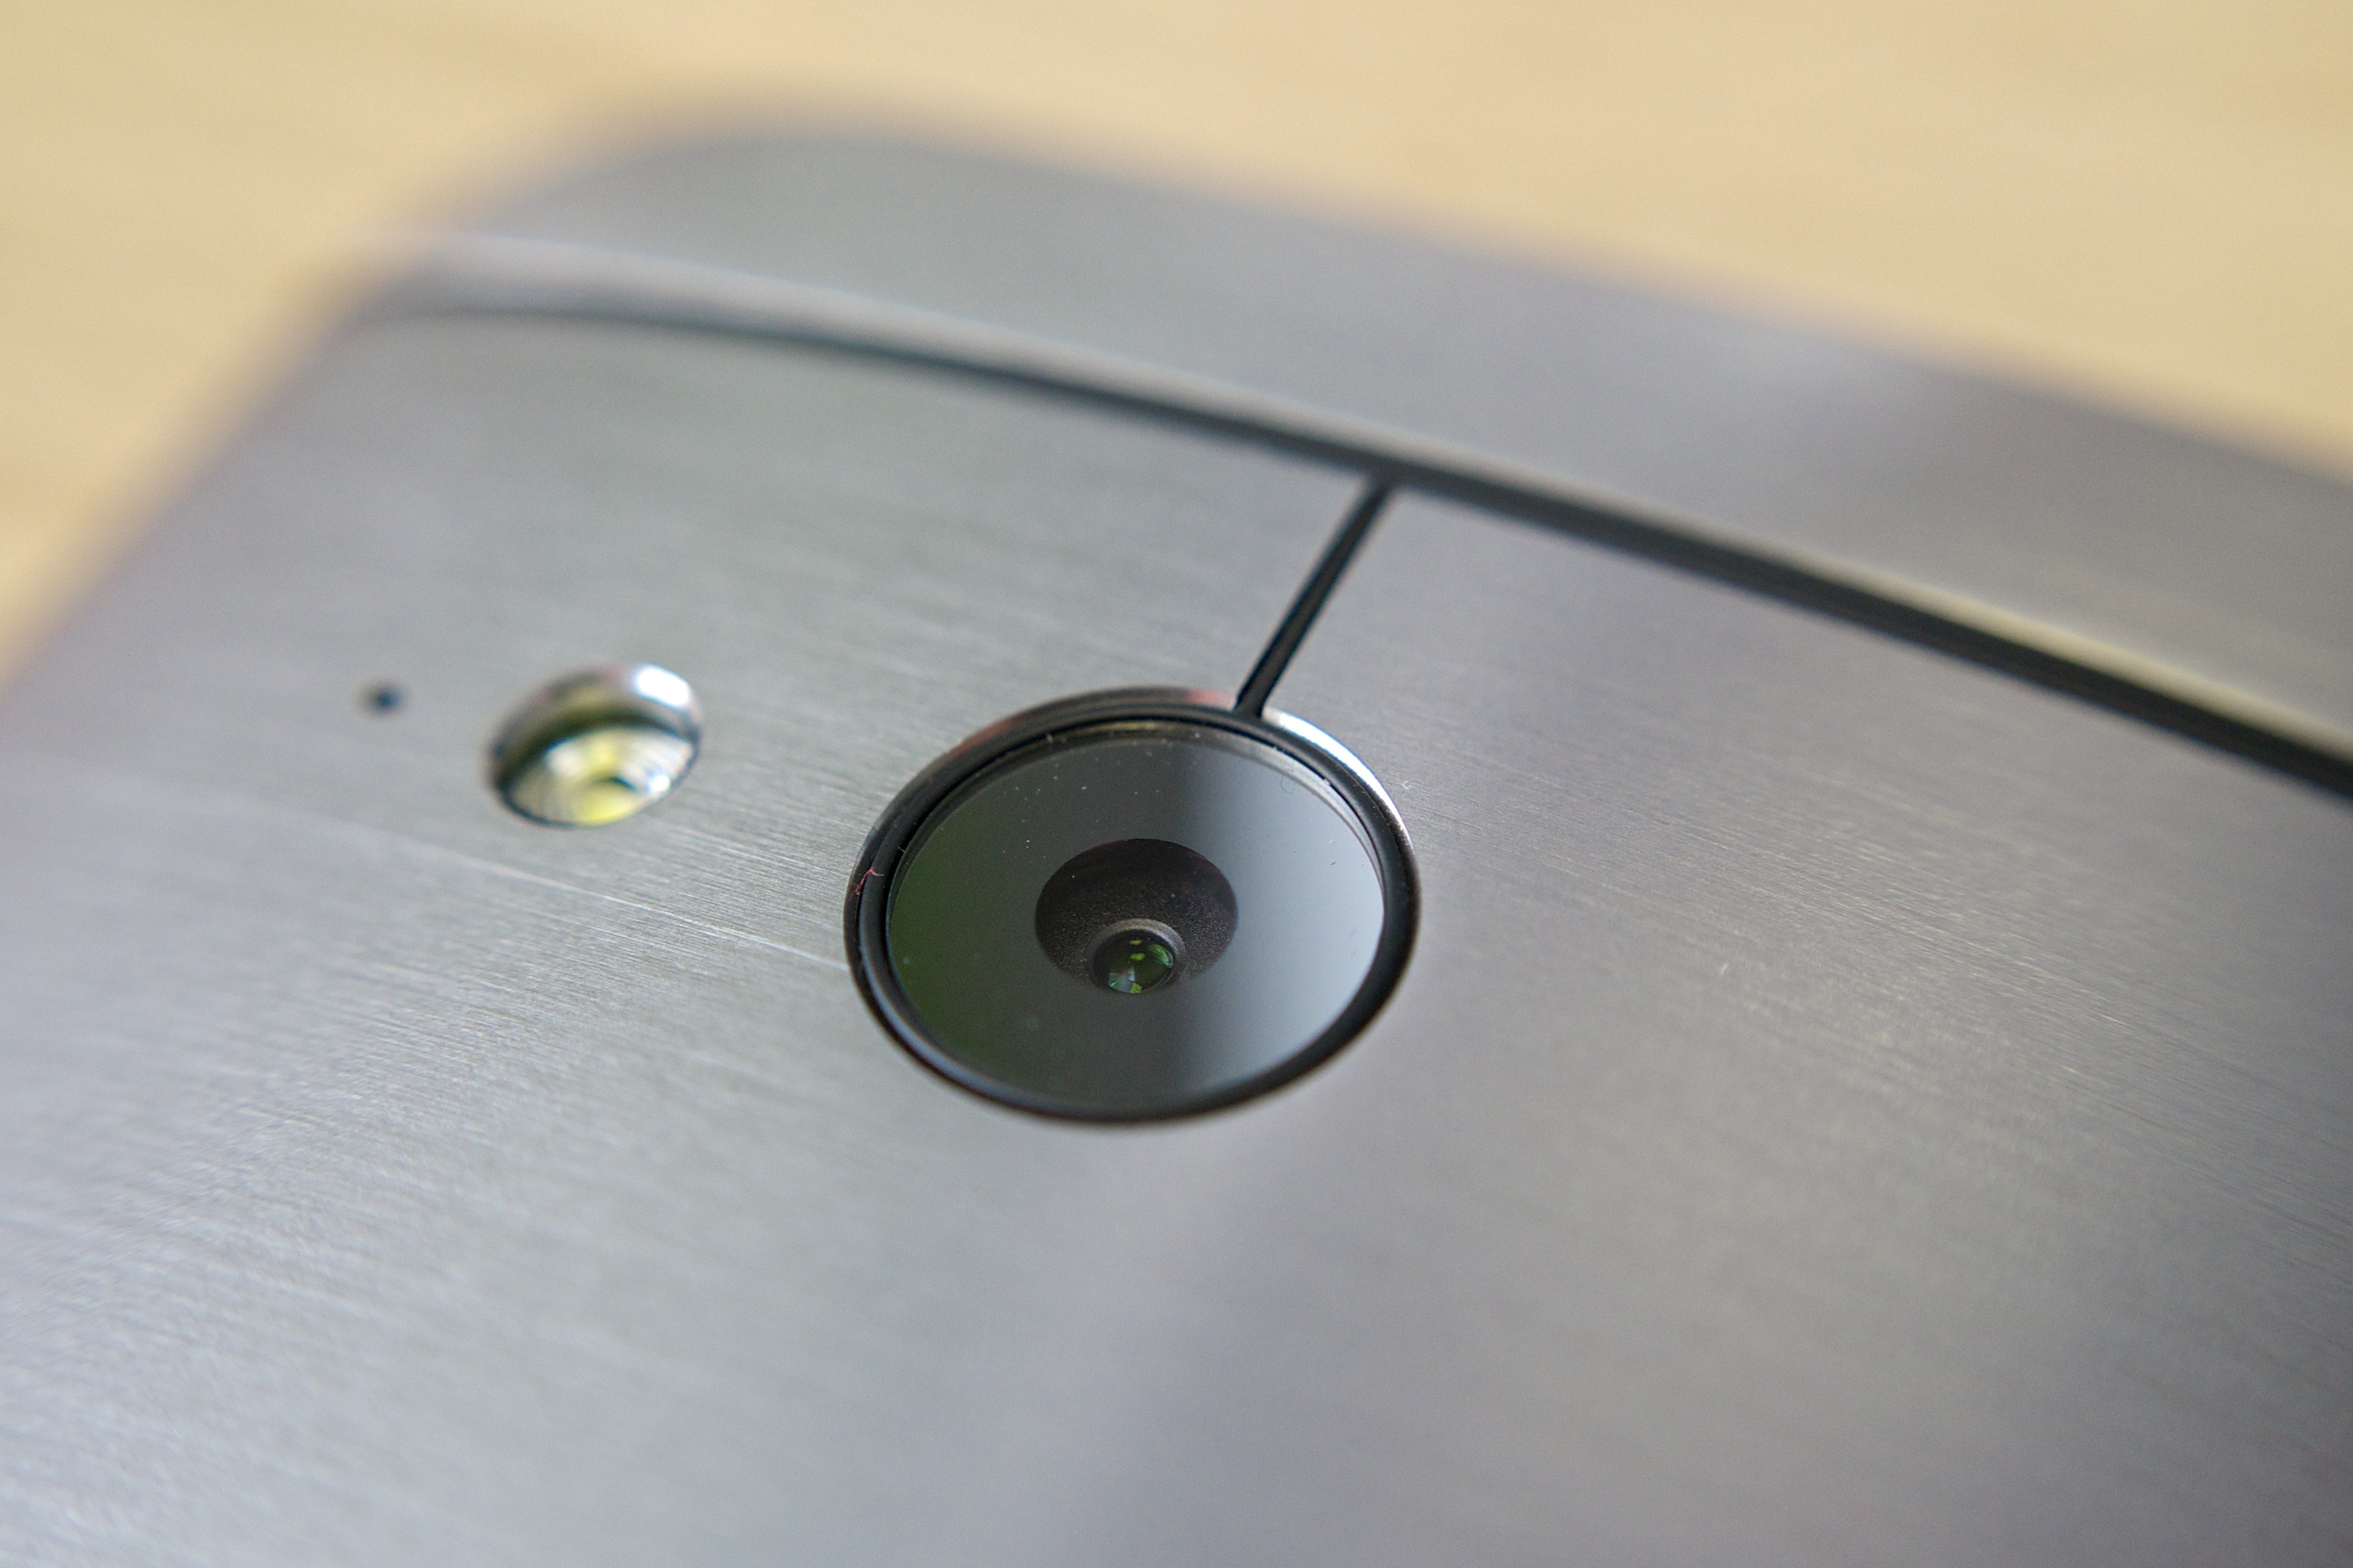
smartphone, technology, camera, gadget, lighting, material, circle, close up, jewellery, silver, android, fashion accessory, htc one, htc one mini 2, handy camera